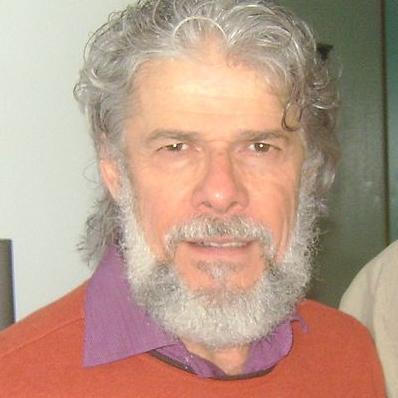
Age: 62